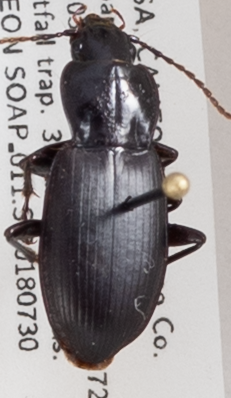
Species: Pterostichus ordinarius
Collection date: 2018-07-30
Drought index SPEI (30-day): -2.09
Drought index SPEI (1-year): -0.39
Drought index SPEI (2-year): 0.71